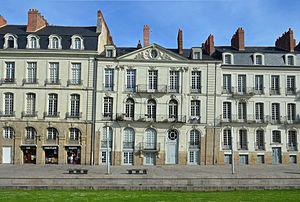
Immeuble Perraudeau - 13 quai Turenne, Nantes
L'immeuble Perraudeau est un immeuble de style néo-classique bâti au milieu du XVIIIᵉ siècle, situé sur le quai Turenne, à l'ouest de l'île Feydeau, dans le centre-ville de Nantes, en France. L'immeuble a été inscrit à l'inventaire supplémentaire des monuments historiques en 1984.